Faith (Galantis and Dolly Parton song)

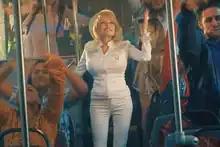
A still from the original music video for "Faith": Dolly Parton dancing with the passengers in the bus

The official music video of the song was released through Galantis' YouTube channel. Directed by Dano Cerny, and shot in Franklin, United States, it shows Dolly Parton driving a bus that suddenly breaks down. Parton encourages discouraged passengers not to give up and, little by little, when the song starts again in the first verse of Mr Probz, they begin to listen the advice of the singer. They dance in the bus, but also outside it, in the street, at about in. Then Parton delivers her couplet from the driver's seat while Galantis dominates the crowd from the top of the bus. "iHeartRadio" wrote that it "features an uptempo rhythm and an incredible dance troupe to go with".